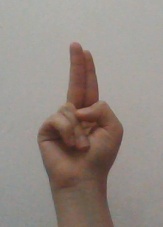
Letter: taa